Waves of democracy

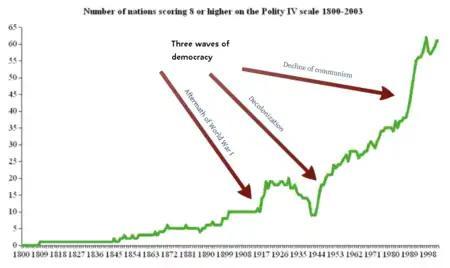
The three waves of democracy

The first wave of democracy (1828–1926) began in the early 19th century when suffrage was granted to the majority of white males in the United States ("Jacksonian democracy"). This was followed by France, Britain, Canada, Australia, Italy, and Argentina, and a few others, before 1900. At its peak, after the breakup of the Russian, German, Austrian, and Ottoman empires in 1918, the first wave saw 29 democracies in the world. Reversal began in 1922, when Benito Mussolini rose to power in Italy. The collapse primarily hit newly formed democracies, which could not stand against the aggressive rise of expansionist communist, fascist, and militaristic authoritarian or totalitarian movements that systematically rejected democracy. The nadir of the first wave came in 1942, when the number of democracies in the world dropped to a mere twelve.